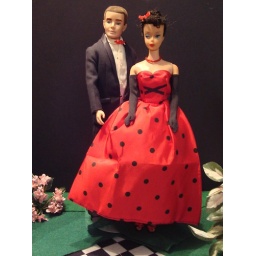
killer red polka dot dress made by Mr Joey........love red and polka dots